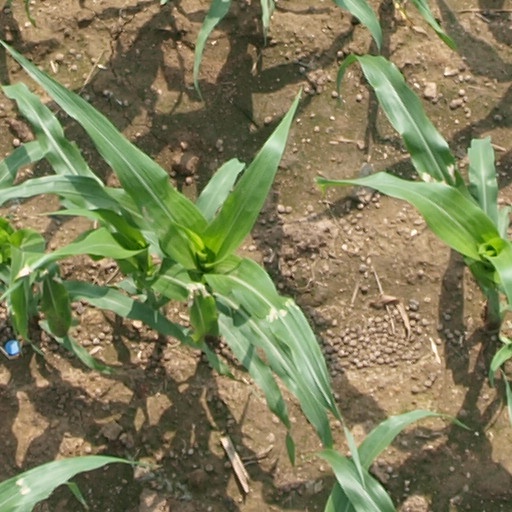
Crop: maize; corn